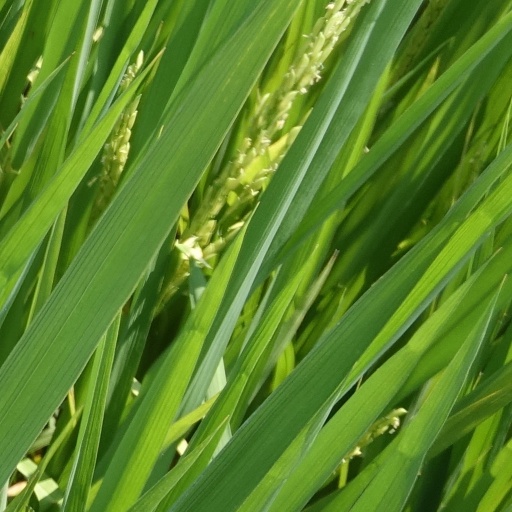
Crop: rice